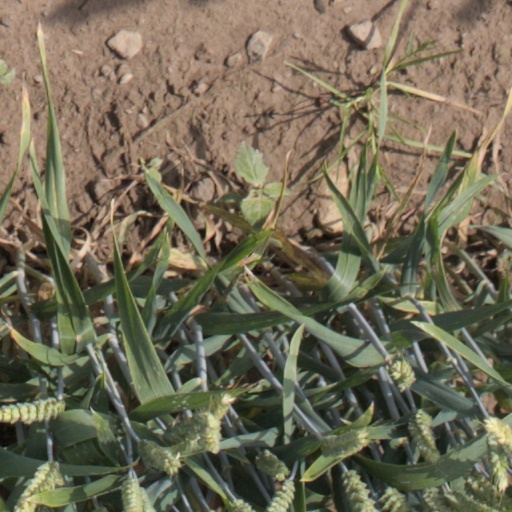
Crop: wheat